Jonathan Pettibone

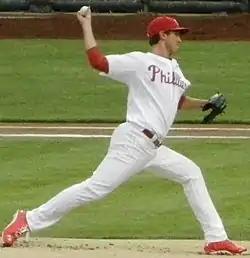
Pettibone pitching on his Major League debut game

Harry Jonathan Pettibone (born July 19, 1990) is an American former professional baseball pitcher. He played in Major League Baseball (MLB) for the Philadelphia Phillies. His father, Jay, was a starting pitcher for the Minnesota Twins.